Ortigueira's Festival of Celtic World

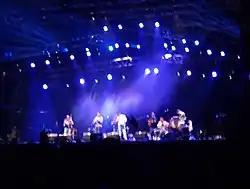
A concert at Ortigueira's Festival of Celtic World 2006

Ortigueira, a seaport and borough in County Ferrolterra (A Coruña) in Galicia, celebrates its patron saint day -Saint Martha of Ortigueira's Day- on 29 July.